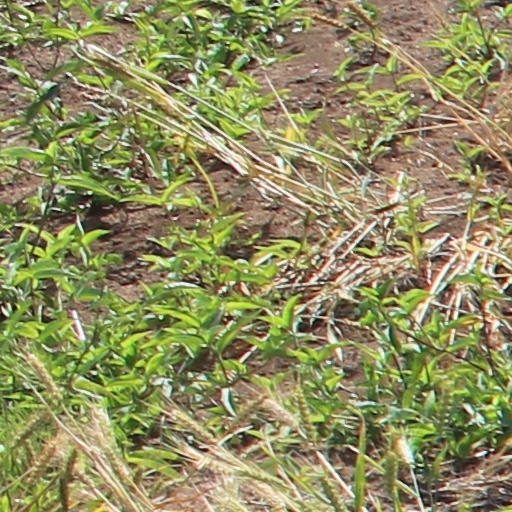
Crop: wheat